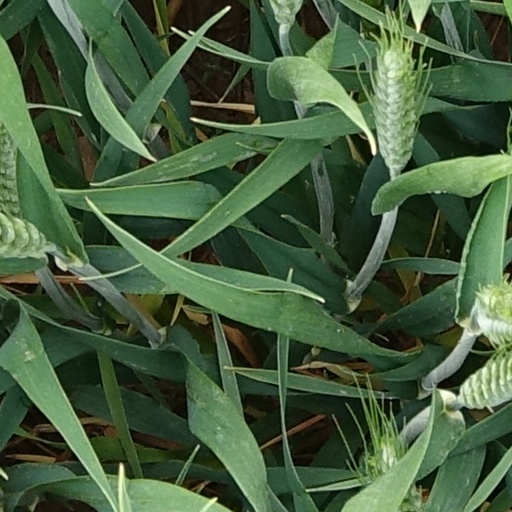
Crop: wheat